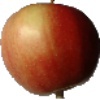
Label: Apple Red 2